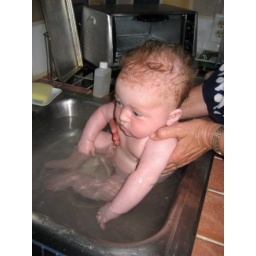
Sonya took her baths in the kitchen sink at Little Plantation. She loved it!